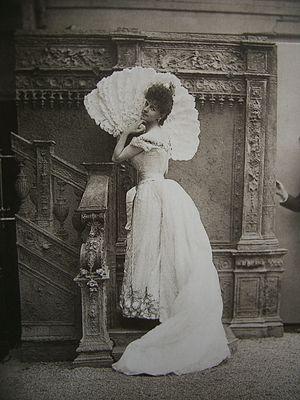
Comtesse Greffulhe (1860-1952) par Paul Nadar.